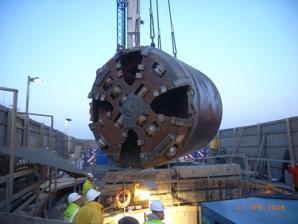
Building: Liffey Service Tunnel
Country: Ireland
Year built: 2008
Utility facility in Dublin, Ireland River Liffey Service Tunnel Recovery of the TBM after tunnel completion Overview Location Dublin , Ireland Coordinates 53°20′48″N 6°13′49″W / 53.34667°N 6.23028°W / 53.34667; -6.23028 Operation Work begun 2006 Constructed Pipe Jacking Opened 2008 Owner Dublin City Council Technical Length 260 m (280 yd) Tunnel clearance 2.5 m (8 ft 2 in) ID The Liffey Service Tunnel ( Irish : Tollán Sheirbhísí na Life ) is a service tunnel for various pipelines in Dublin , Ireland , owned by Dublin City Council . Project The tunnel was designed by British company Atkins and constructed by a joint venture of the German contractor Züblin and the Irish contractor Cleary & Doyle of Wexford . Its construction took place from September 2006 until October 2008. Tunnel design The tunnel is 260 m (280 yd) long and consists of a single bore of diameter 2.96 m (9 ft 9 in). It was built in pipe-jacking using a Herrenknecht tunnel-boring machine and  2.5 m (8 ft 2 in)-long precast reinforced-concrete pipes. The tunnel leads from the southern edge of the East Link Bridge , underneath the River Liffey towards the North Quay Wall, approximately 150 m (160 yd) west of 3Arena . The drive and reception shafts are respectively 19 m (62 ft) and 22 m (72 ft) deep, leaving the tunnel passing approximately 8 m (26 ft) below the shipping channel of the river. An access cover near the northern end of the tunnel References